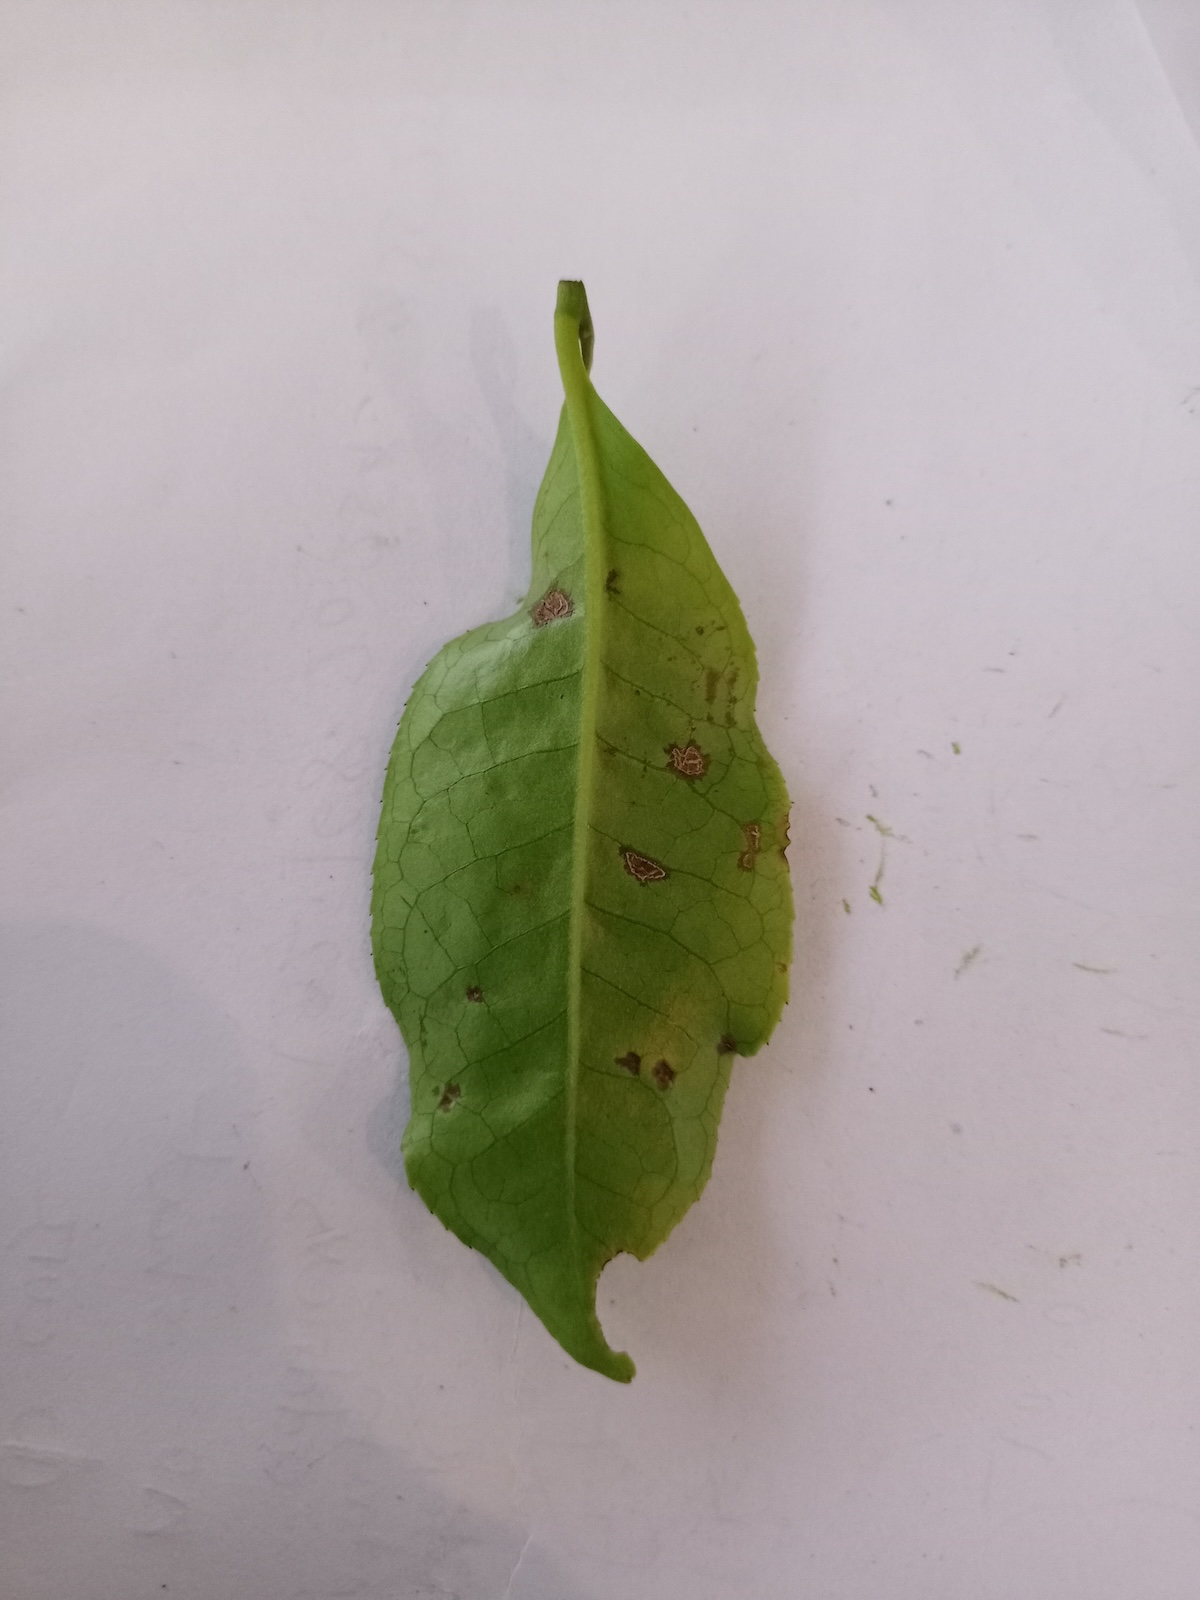
Label: Green mirid bug